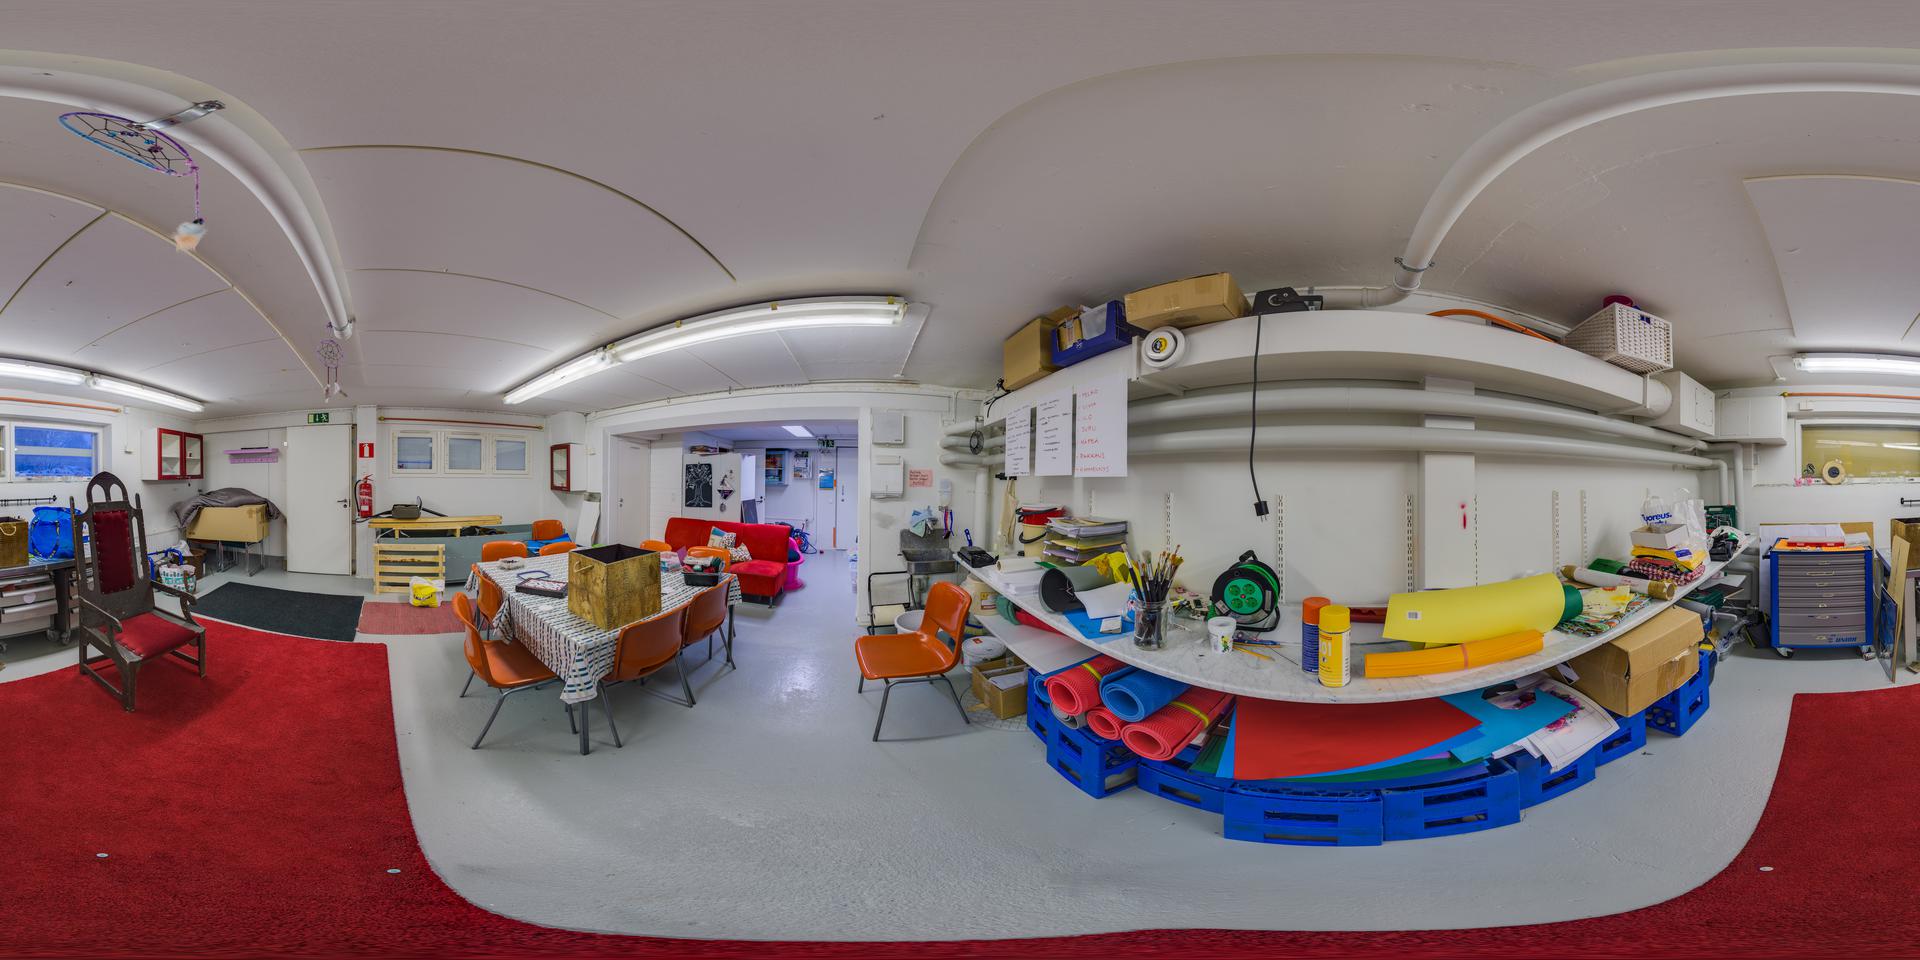
Referred object: Armchair on a red carpet

Referred object: turn slightly right to face the orange chair, which is near the shelf

Referred object: the orange chair opposite the tall wooden chair